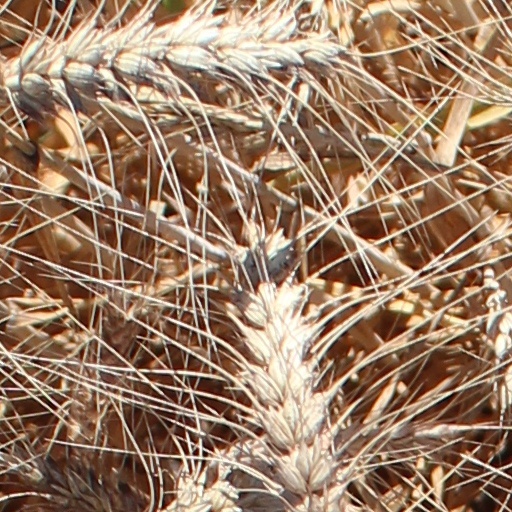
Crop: wheat